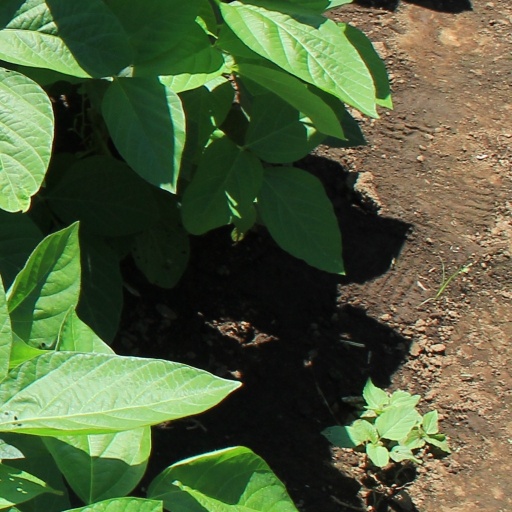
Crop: soybean